Tom Kettle

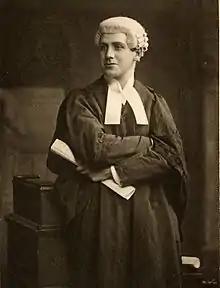
Thomas Kettle BL. in 1905

Thomas Michael Kettle (9 February 1880 – 9 September 1916) was an Irish economist, journalist, barrister, writer, war poet, soldier and Home Rule politician. As a member of the Irish Parliamentary Party, he was Member of Parliament (MP) for East Tyrone from 1906 to 1910 at Westminster. He joined the Irish Volunteers in 1913, then on the outbreak of World War I in 1914 enlisted for service in the British Army, with which he was killed in action on the Western Front in the Autumn of 1916. He was a much admired old comrade of James Joyce, who considered him to be his best friend in Ireland, as well as the likes of Francis Sheehy-Skeffington, Oliver St. John Gogarty and Robert Wilson Lynd.